Gwen Adshead

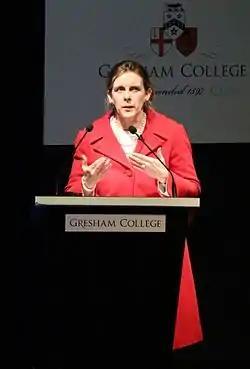
Gwen Adshead delivering a Gresham College lecture in February 2015

Gwen Adshead (born 1960) is a forensic psychotherapist, Visiting Professor of Psychiatry at Gresham College, Jochelson visiting professor at the Yale School of Law and Psychiatry, and consultant forensic psychiatrist at Ravenswood House.